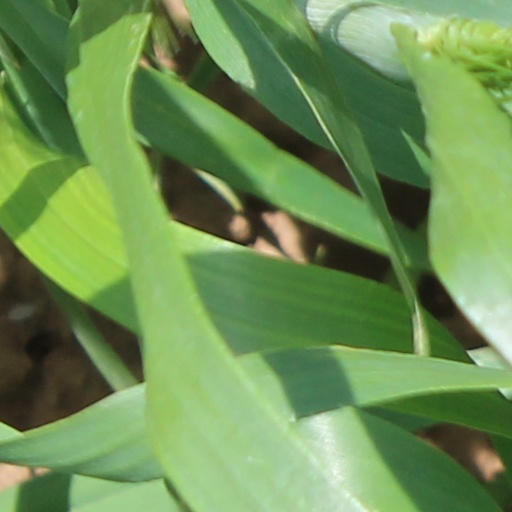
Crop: wheat